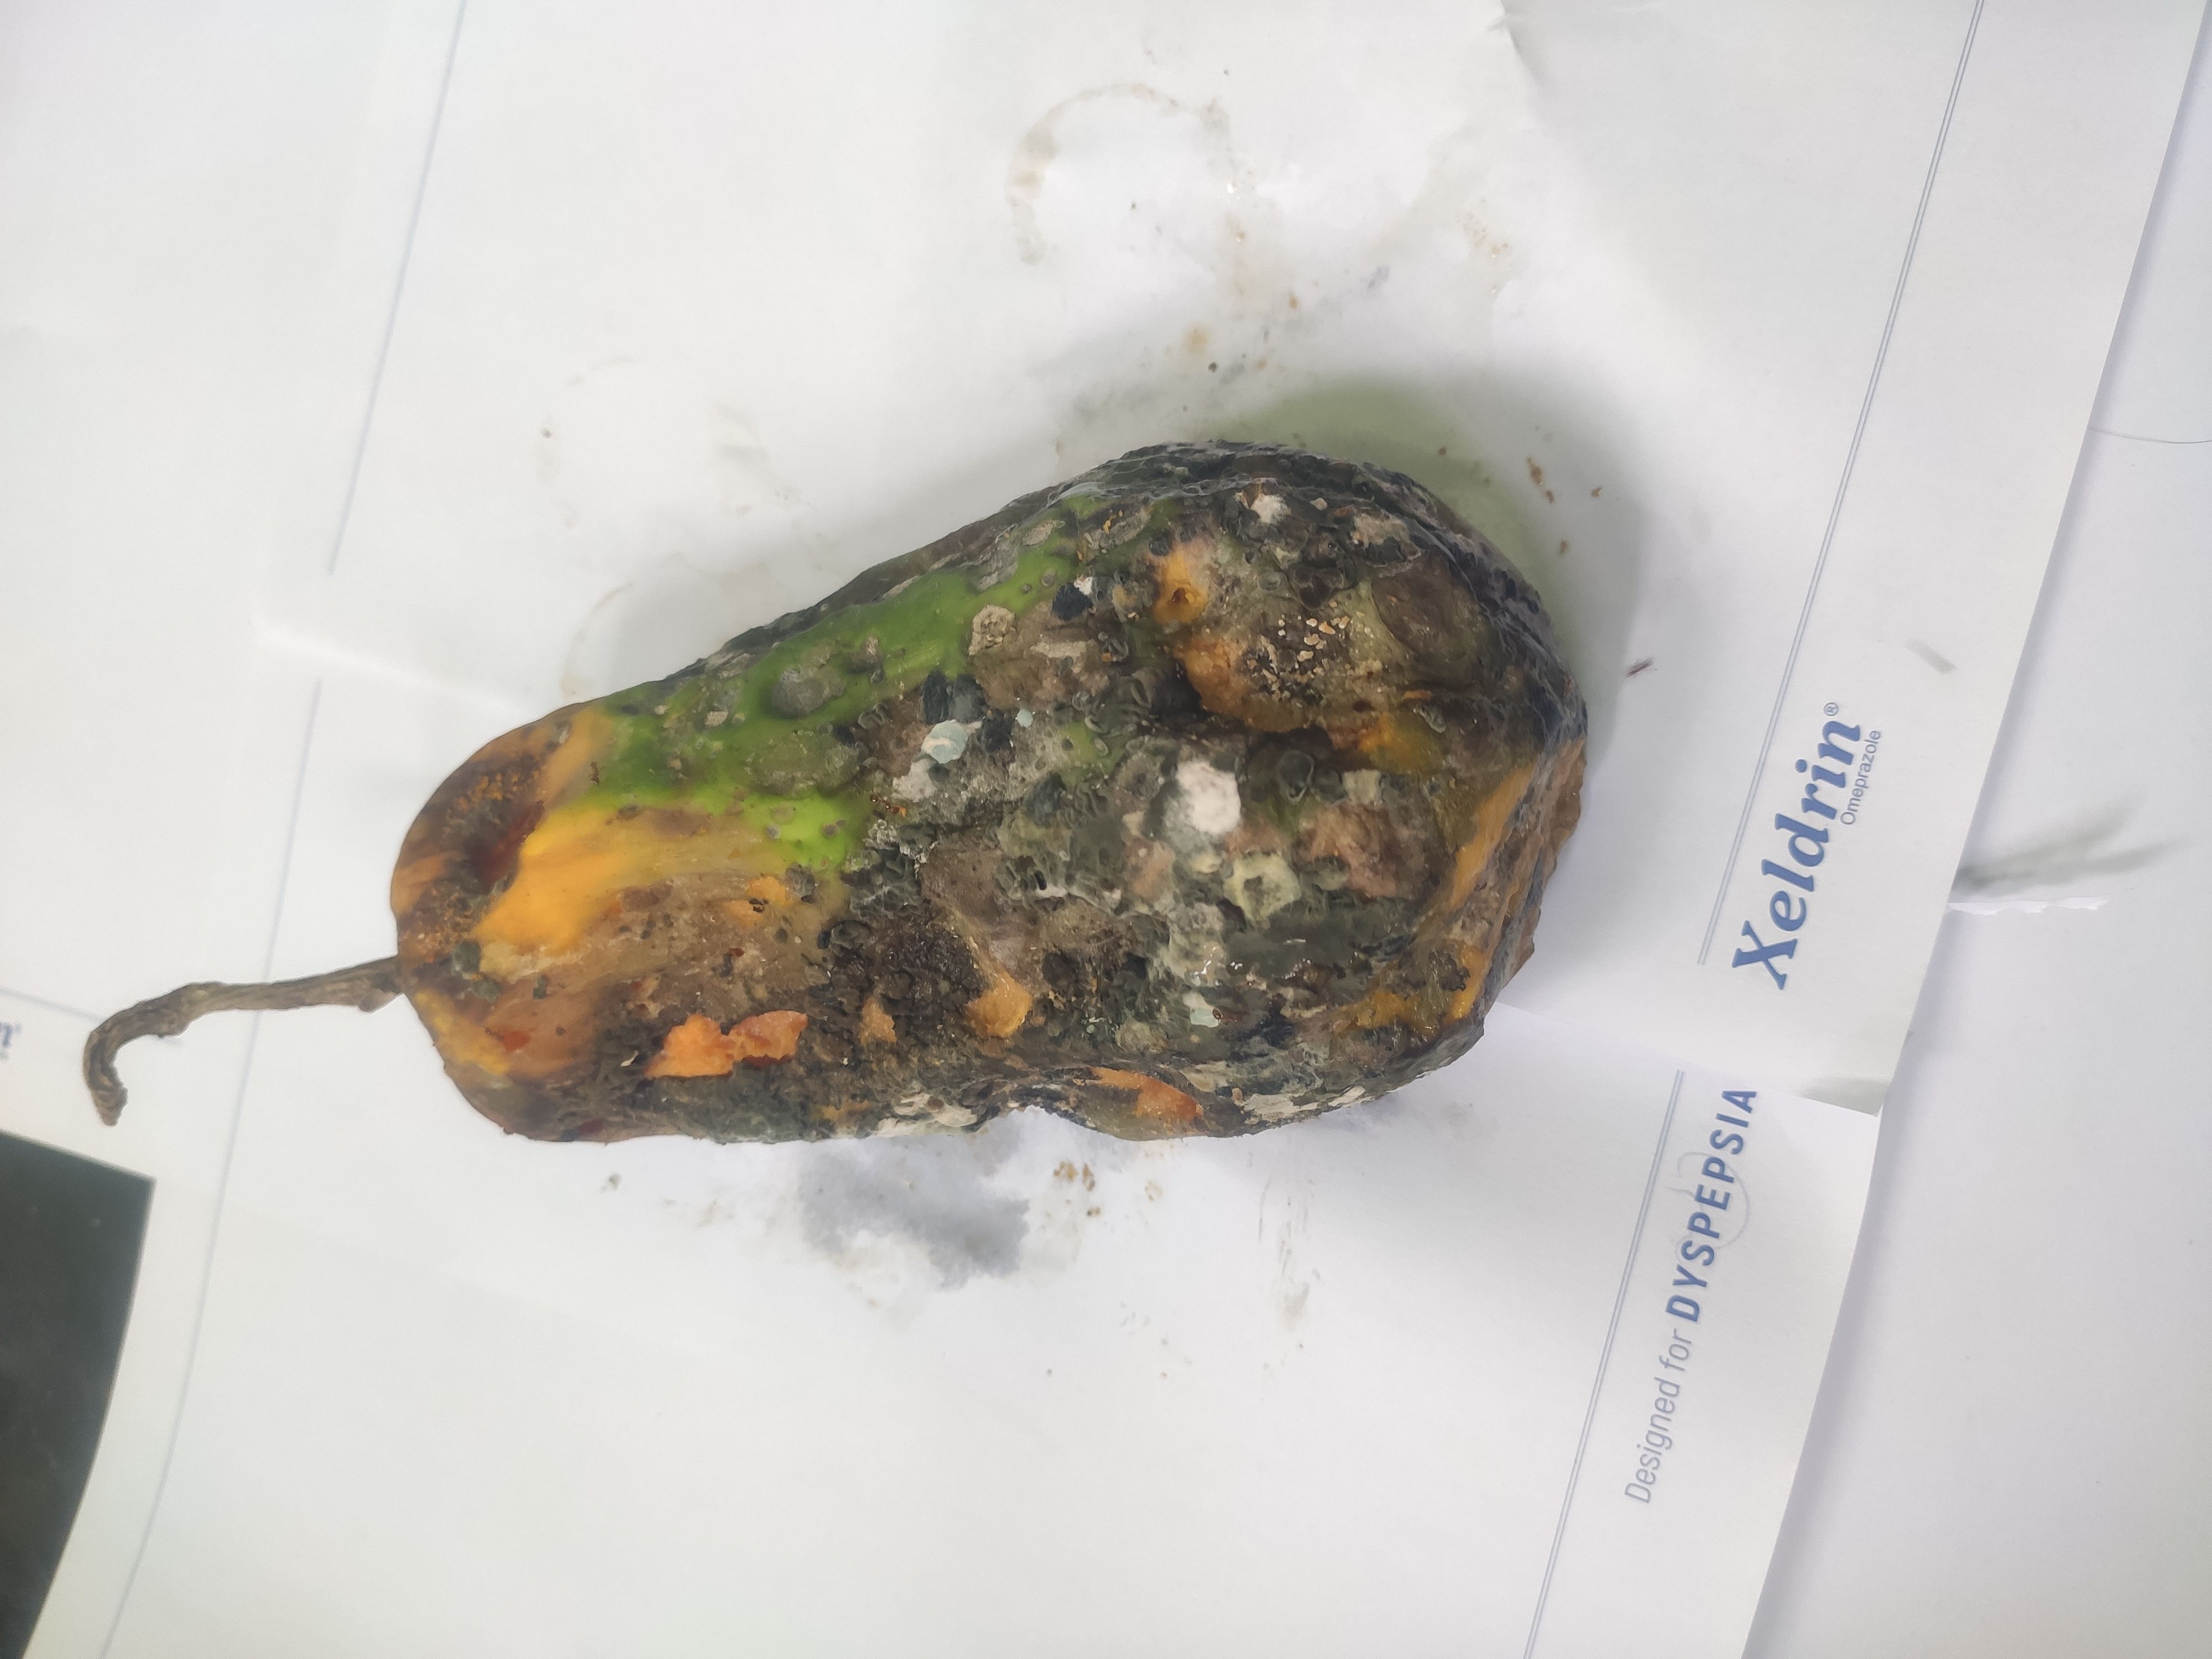
Fruit: papayas
Grade: 3rd-grade